Kenney Jones

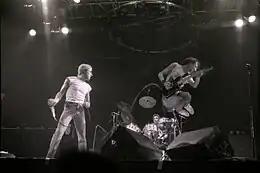
Jones drumming with The Who in 1980

In November 1978, Jones was invited by guitarist Pete Townshend and manager Bill Curbishley to join The Who, replacing their original drummer Keith Moon, who had died of a drug overdose in September. He was invited, in part, because the band had been friendly with him from his days with the Small Faces (he and Moon were friends and were together on the last night of Moon's life in 1978, as part of the viewing party put together by Paul McCartney for "The Buddy Holly Story"), and because he had played with Townshend, Roger Daltrey and John Entwistle on the "Tommy" soundtrack. He played on the albums "Face Dances" and "It's Hard" and also played on the soundtrack for Daltrey's film "McVicar", as well as on the band's tours from 1979 to 1982. Jones played with the band at Live Aid in 1985.